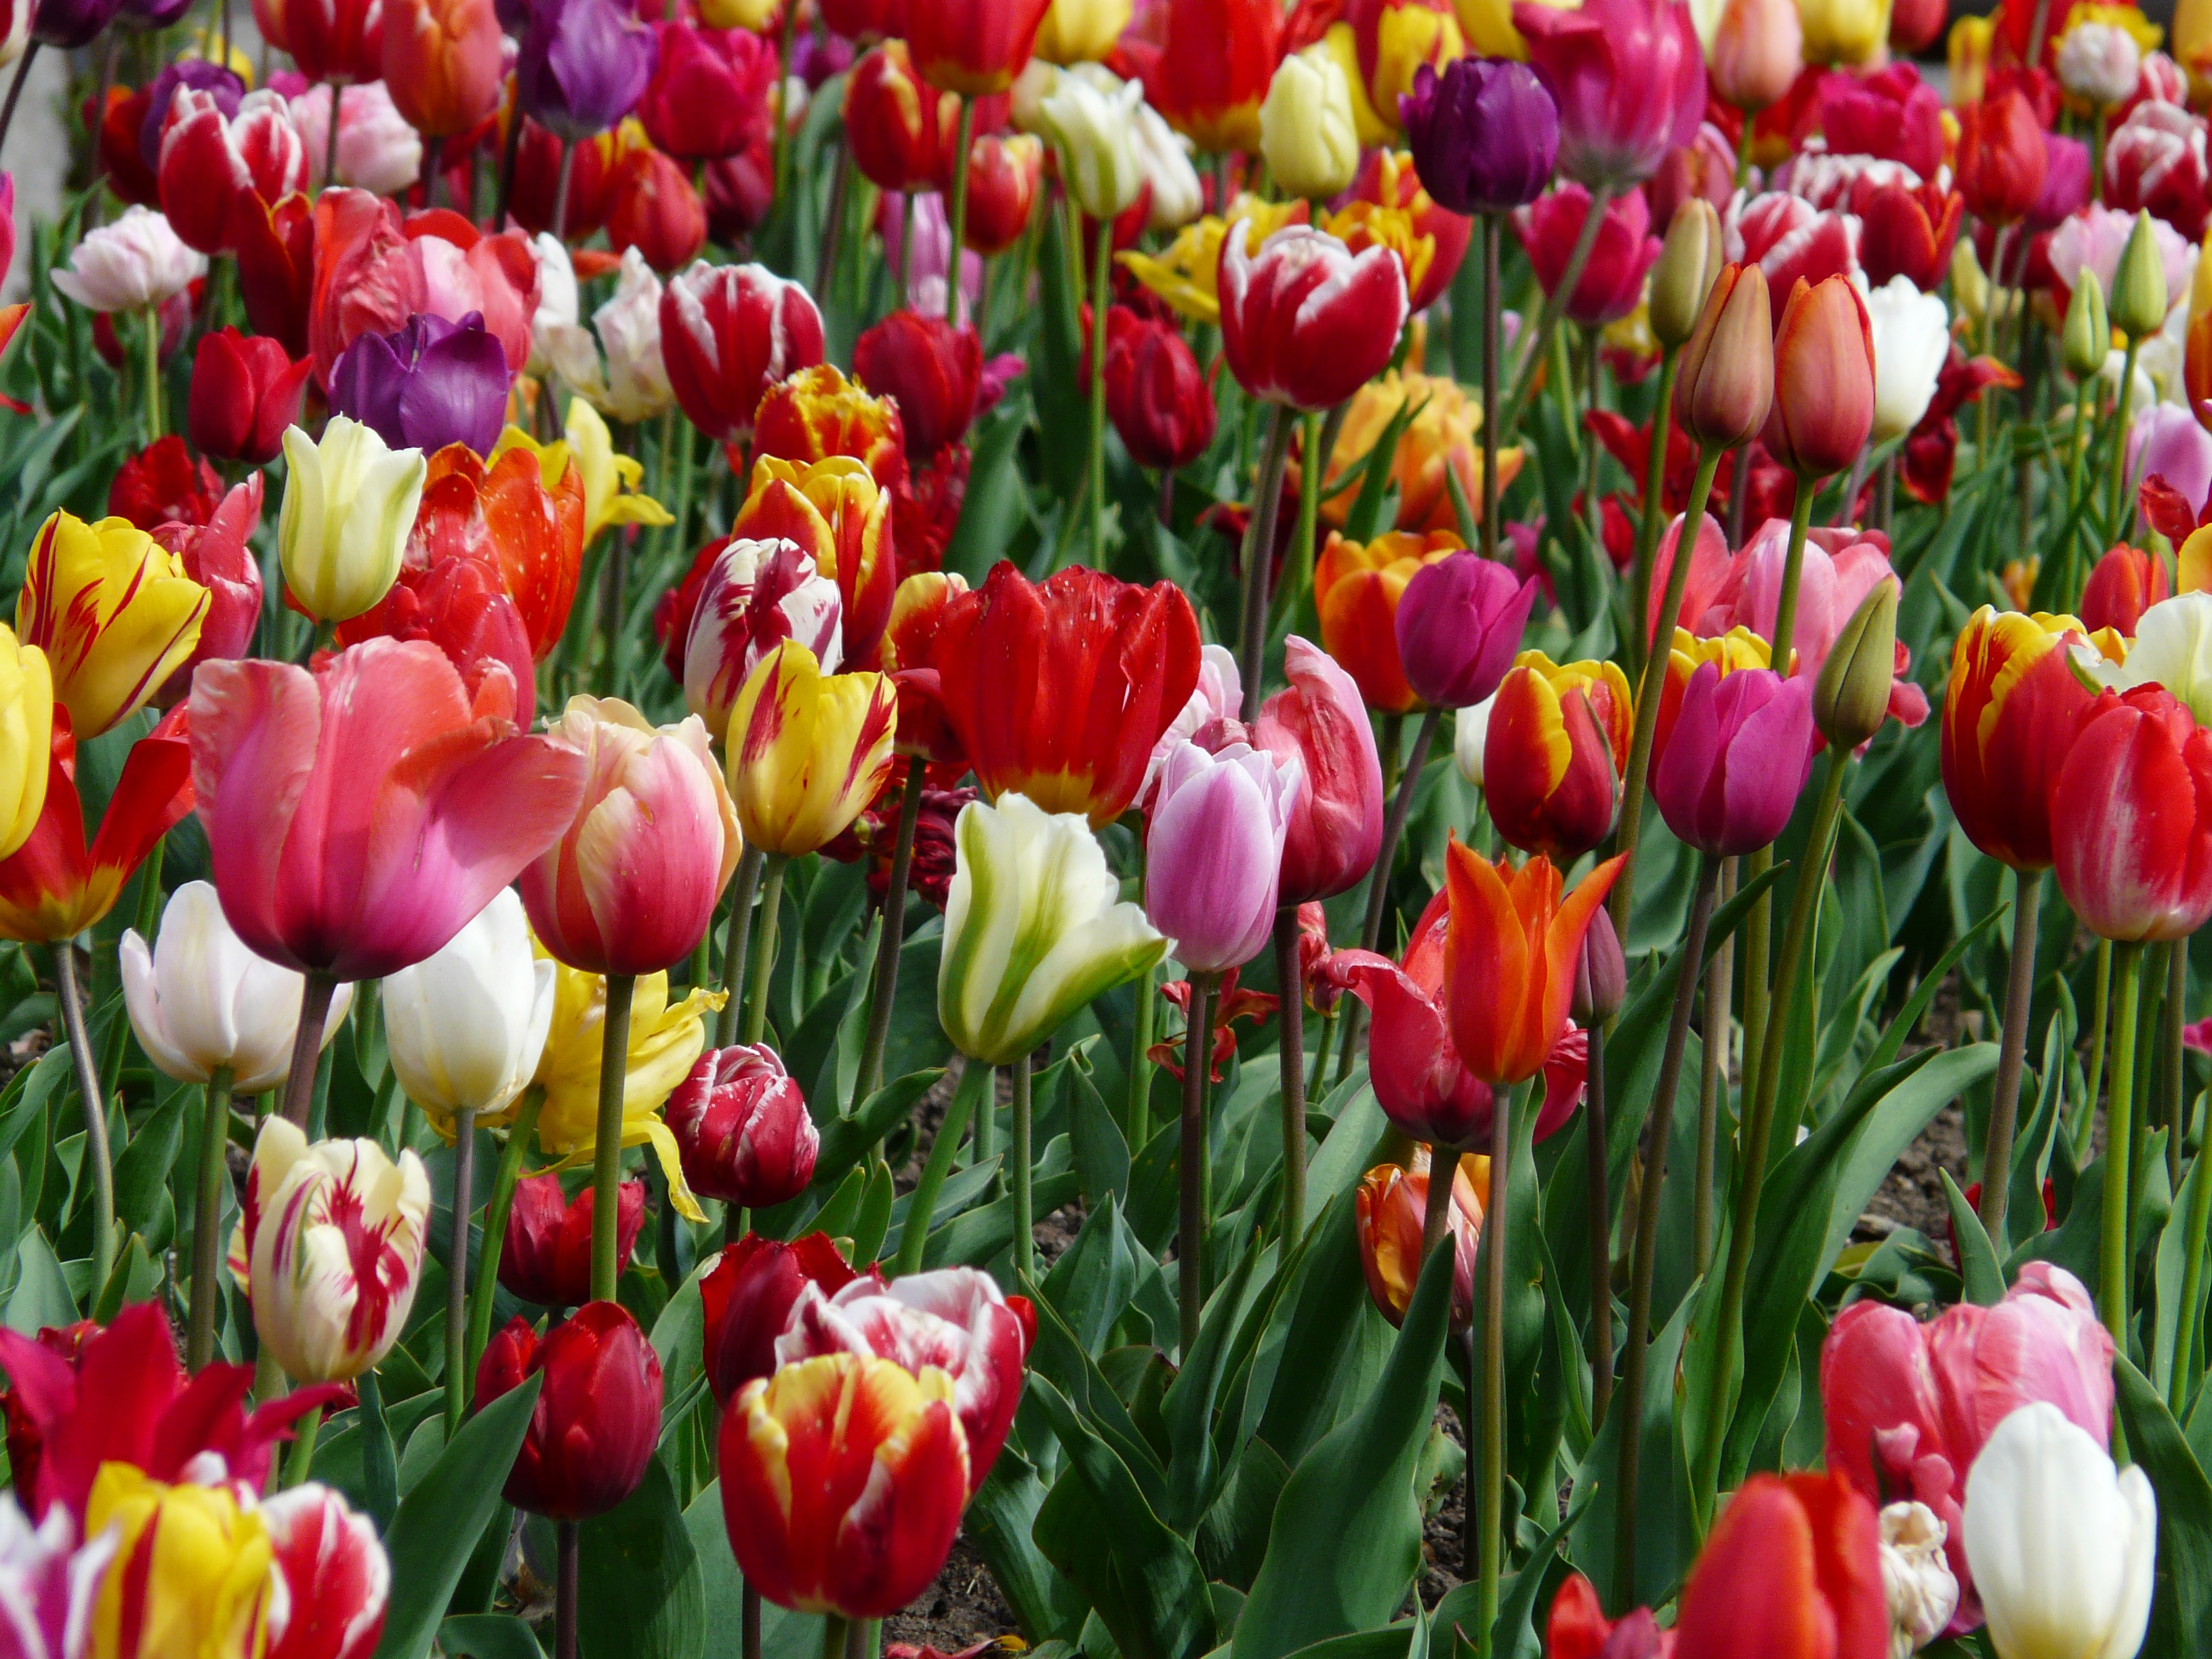
plant, flower, petal, bloom, tulip, spring, colourful, color, colorful, flowers, tulips, tulpenbluete, flowering plant, lily family, tulip field, land plant